Question: Please indicate a possible affordance area of the frisbee that can be used for holding
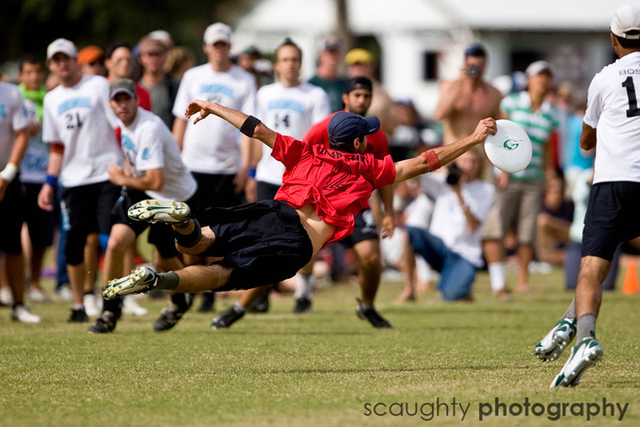
Answer: [478.169, 108.164, 539.908, 183.816]